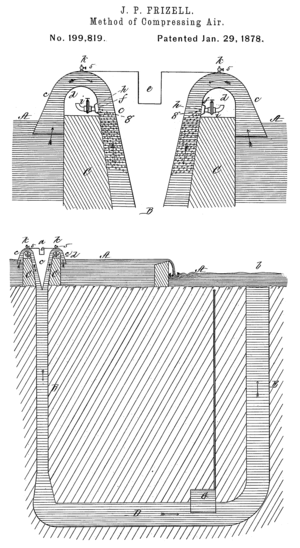
Brevet de Joseph Palmer Frizell relatif à l'invention d'une trompe hydraulique.
Joseph Palmer Frizell est un hydraulicien autodidacte américain, connu pour avoir, en 1898, indépendamment dérivé les équations fondamentales afin de décrire la vitesse d'une onde de choc, ainsi que pour son livre Water-Power publié en 1901 et qui a été alors le premier ouvrage pratique traitant de l'hydraulique aux États-Unis. Ce livre a été un jalon remarquable dans la maîtrise des connaissances hydrauliques, comme Schutze le résume : « En tant qu'ingénieur hydraulicien, Frizell était une éminence, et son livre, Water-Power, comblait un besoin indiscutable dans la technologie de cette époque. »
La trompe hydraulique est une installation utilisant une chute d'eau pour souffler de l'air, en l'aspirant dans un tube par effet Venturi puis en le comprimant, du fait de la hauteur de chute.